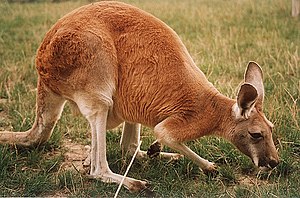
Rød kæmpekænguru
Rød kæmpekænguru er den største af alle kænguruer og den største af de nulevende pungdyr. Den findes ud over hele det australske fastland, bortset fra de mest frugtbare områder i syd, langs østkysten og de nordlige regnskove. Arten er meget almindelig og der foregår en nationalt reguleret, kommerciel jagt for kødets og pelsens skyld. Den røde kæmpekænguru har haft fordel af kunstige vandkilder etableret af hensyn til menneskets dyrehold. Den jages i nogle områder af dingoer.